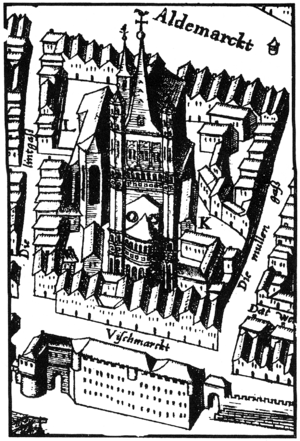
L'église Saint-Martin, en allemand Groß St. Martin est une des douze églises romanes qui subsistent à Cologne et dont la sauvegarde est appuyée par l’association Förderverein Romanische Kirchen Köln. Elle se dresse au-dedans du périmètre de la vieille ville, quoiqu’elle se trouve aujourd’hui étroitement enserrée de maisons d’habitation et de commerce datant principalement des années 1970 et 80. Cette basilique à trois vaisseaux, au chevet en forme de trèfle, et au massif clocher de croisée doté de quatre clochetons d’angle, est parmi les monuments emblématiques les plus marquants de la ville de Cologne, contribuant à façonner la silhouette de la cité le long de la rive gauche du Rhin.